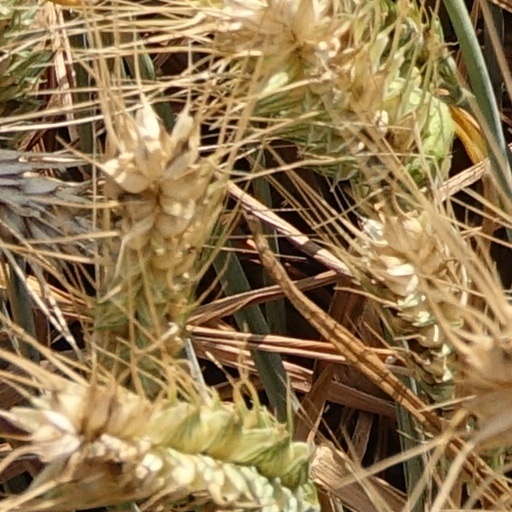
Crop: wheat